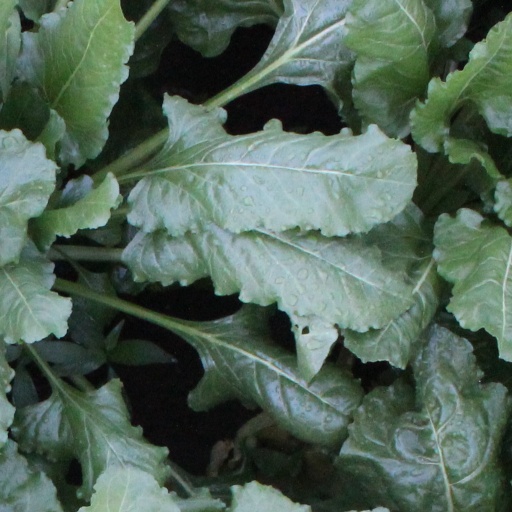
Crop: sugar beet